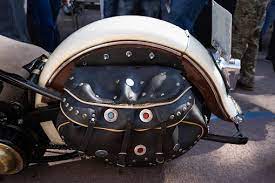
Vehicle type: Motorcycles